Dwayne Johnson

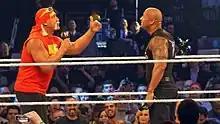
The Rock (right) confronts Hulk Hogan at WrestleMania XXX, April 2014.

The Rock's popularity continued to grow and audiences still cheered for him even though he was a heel. He then lost the title rematch against Stone Cold Steve Austin at Backlash: In Your House on April 25. The next night on "Raw is War", the Rock was fired from The Corporation after he was betrayed by Shane McMahon, turning him face again and starting a feud with Triple H, The Undertaker and The Corporate Ministry. On April 29, 1999, WWF aired the pilot episode of "SmackDown!", a term derived from one of the Rock's catchphrases. In the episode, the Rock continued his feud with The Corporate Ministry. This led to a match with Triple H, at Over the Edge on May 23, which the Rock won, and a match for the WWF Championship against The Undertaker, at King of the Ring on June 27, which the Rock lost. The Rock then lost a number one contender's match to Triple H, at Fully Loaded on July 25, after interference from "Mr. Ass" Billy Gunn. The Rock then defeated Gunn in a Kiss My Ass match at SummerSlam on August 22. The Rock was also given the privilege of having his own signature match, like The Undertaker with the Buried Alive match, Kane with the Inferno Match and Mankind with the Boiler Room Brawl: the Brahma Bullrope match, a variant of a strap match was a normal singles match where the components are tied together with a rope used for cattle farming, and the rope and its attached cowbell could both be used as weapons. The Rock contested this match twice, both times in Texas (vs Triple H in Dallas, and vs Al Snow in Houston).